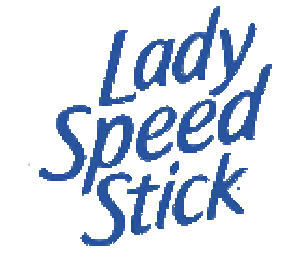
Speed Stick est une marque de savon déodorant et d'antitranspirants de Colgate-Palmolive, sous la forme de bâtons.